Arabikkadal

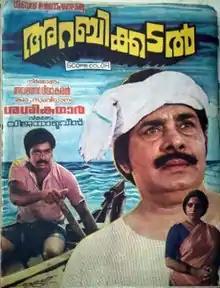
Poster

Arabikkadal is a 1983 Indian Malayalam-language film directed by J. Sasikumar and written by Vijayan Karote from a story by Sasikumar. The film stars Madhu, Srividya, Mohanlal and Ratheesh in major roles. The film features music composed by M. K. Arjunan.